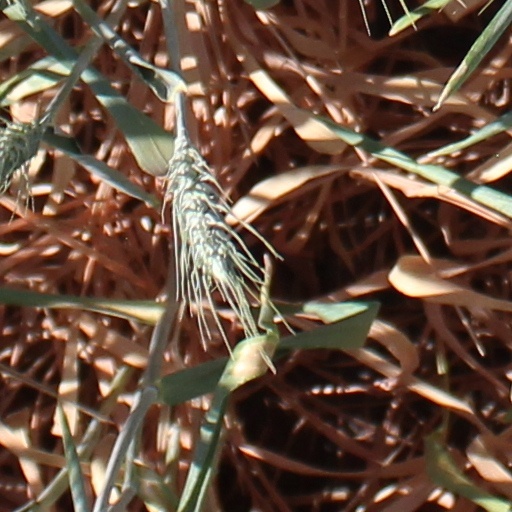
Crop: wheat